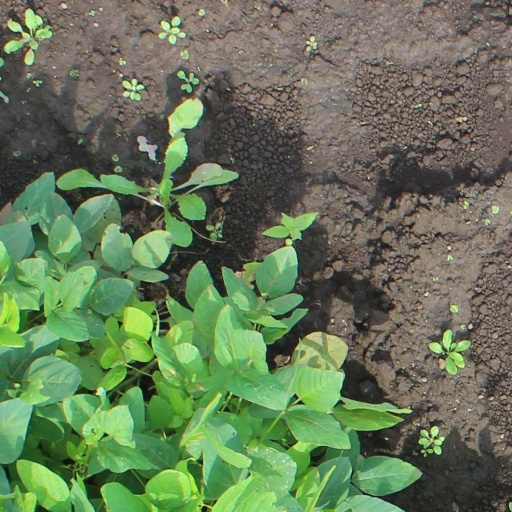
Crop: soybean